Peaked cap

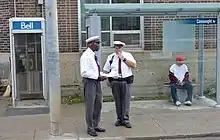
Toronto Transit Commission staff wearing peaked caps

Peaked caps are worn by commissioned officers of the four service branches as part of their full-dress uniform, the Syrian Arab Armed Forces typically wear berets as part of their service uniform. the Syrian Arab Military Police notably wear red covers on their peaked caps.